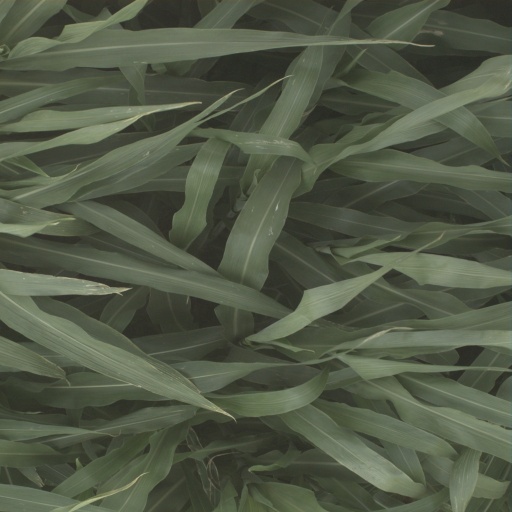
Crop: sorghum